Deir ez-Zor campaign (2017–2019)

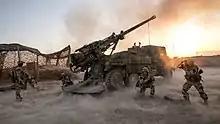
French CAESAR artillery fires at ISIL positions during the campaign

The capture of Alexanda Kotey and El Shafee Elsheikh, members of ISIL's cell called "The Beatles", was reported in February. The two had been caught a month earlier near Deir ez-Zor, in the Euphrates Valley.